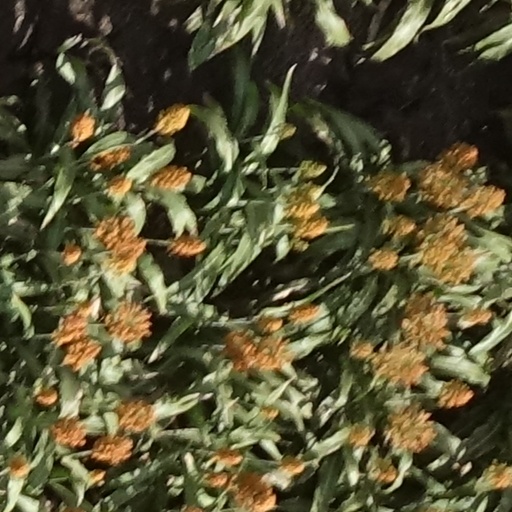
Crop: sorghum